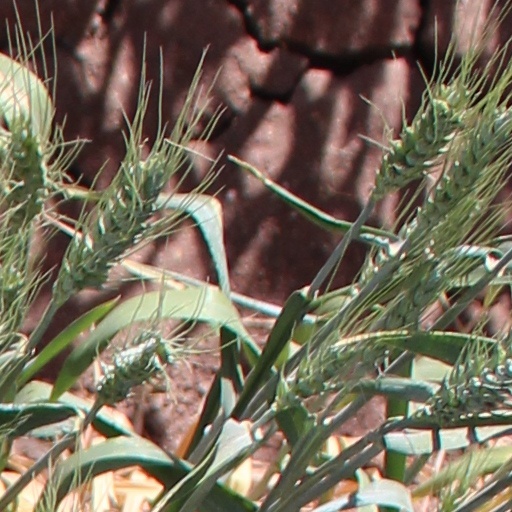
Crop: wheat